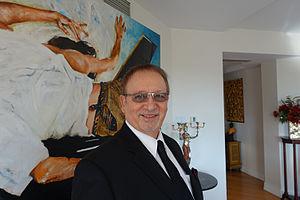
Jean-Claude Sensemat
Jean-Claude Sensemat, homme d'affaires, né le 14 avril 1951à Fleurance dans le Gers.